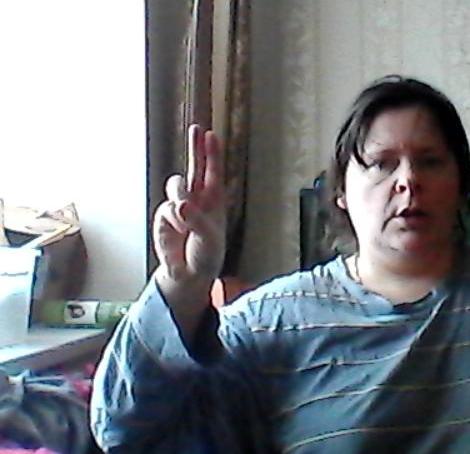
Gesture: two_up